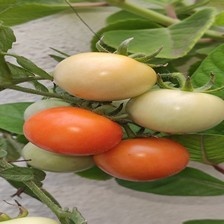
Label: tomato